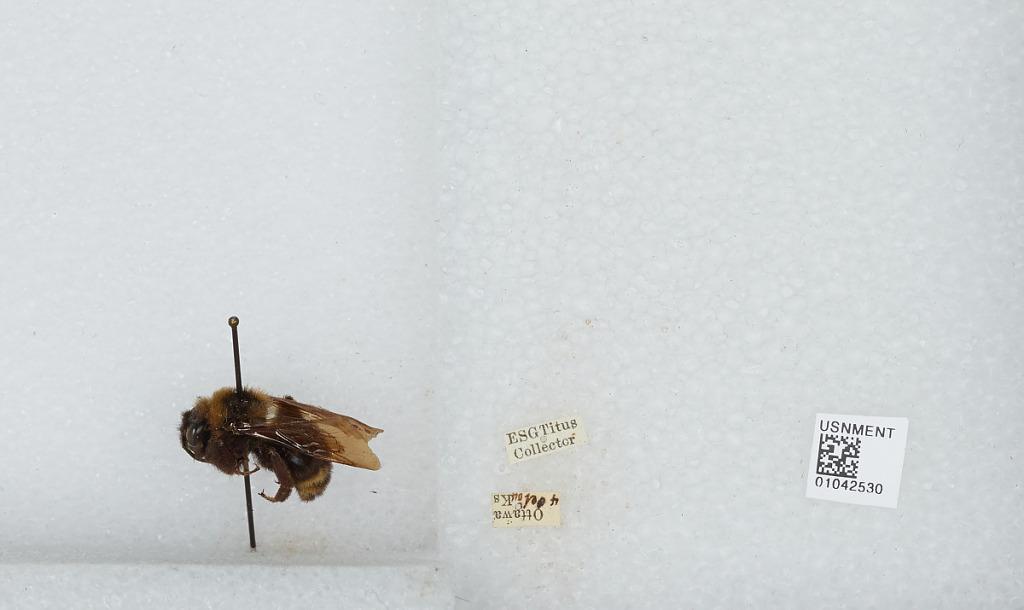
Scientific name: Bombus sp.
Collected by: E. Titus
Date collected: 1904-10-4
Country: United States
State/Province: Kansas
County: Franklin
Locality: Ottawa
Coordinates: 38.6119, -95.2664